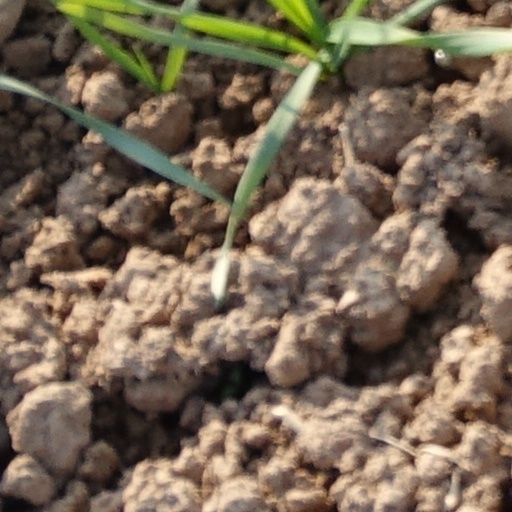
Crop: wheat